Florence Eugene Baldwin

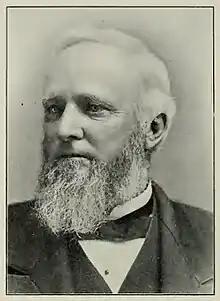

Florence Eugene Baldwin (March 7, 1825 – November 3, 1886) was a member of the Minnesota State Senate, and was the first Recording Secretary and a founding member of Phi Alpha Literary Society.